Shinobazu Pond

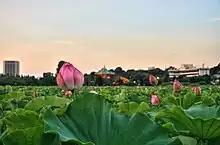
Shinobazu Pond and Benten-dō Temple, Tokyo

The is a pond within Ueno Park (a spacious public park located in the Ueno section of Taitō, Tokyo, Japan), and a historically prominent Shitamachi feature often appearing in history and works of art. The park occupies the site of the former Kan'ei-ji, a temple closely associated with the Tokugawa "shōguns", who had built it to guard Edo Castle against the northeast, a direction believed to be unlucky by traditional geomancy. The temple was destroyed during the Boshin War. The pond, although modified many times and even once drained, is natural.